Aleppo Room

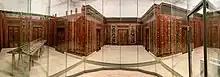
A Panorama View of the Aleppo Room at the Pergamon Museum

According to the director of the Museum of Islamic Art, the room became a symbolic home for Syrians in Germany. "One can see from all the inscriptions and pictures that an environment has been created here in which people of different faiths can find themselves," said Stefan Weber. An Islamic scholar, Weber is the director of the Museum of Islamic Art in Berlin, where the Aleppo Room can be admired. "Many Syrians have come to us. For us it is important to say: 'These objects are here and this is your symbolic home in Germany, if you want."